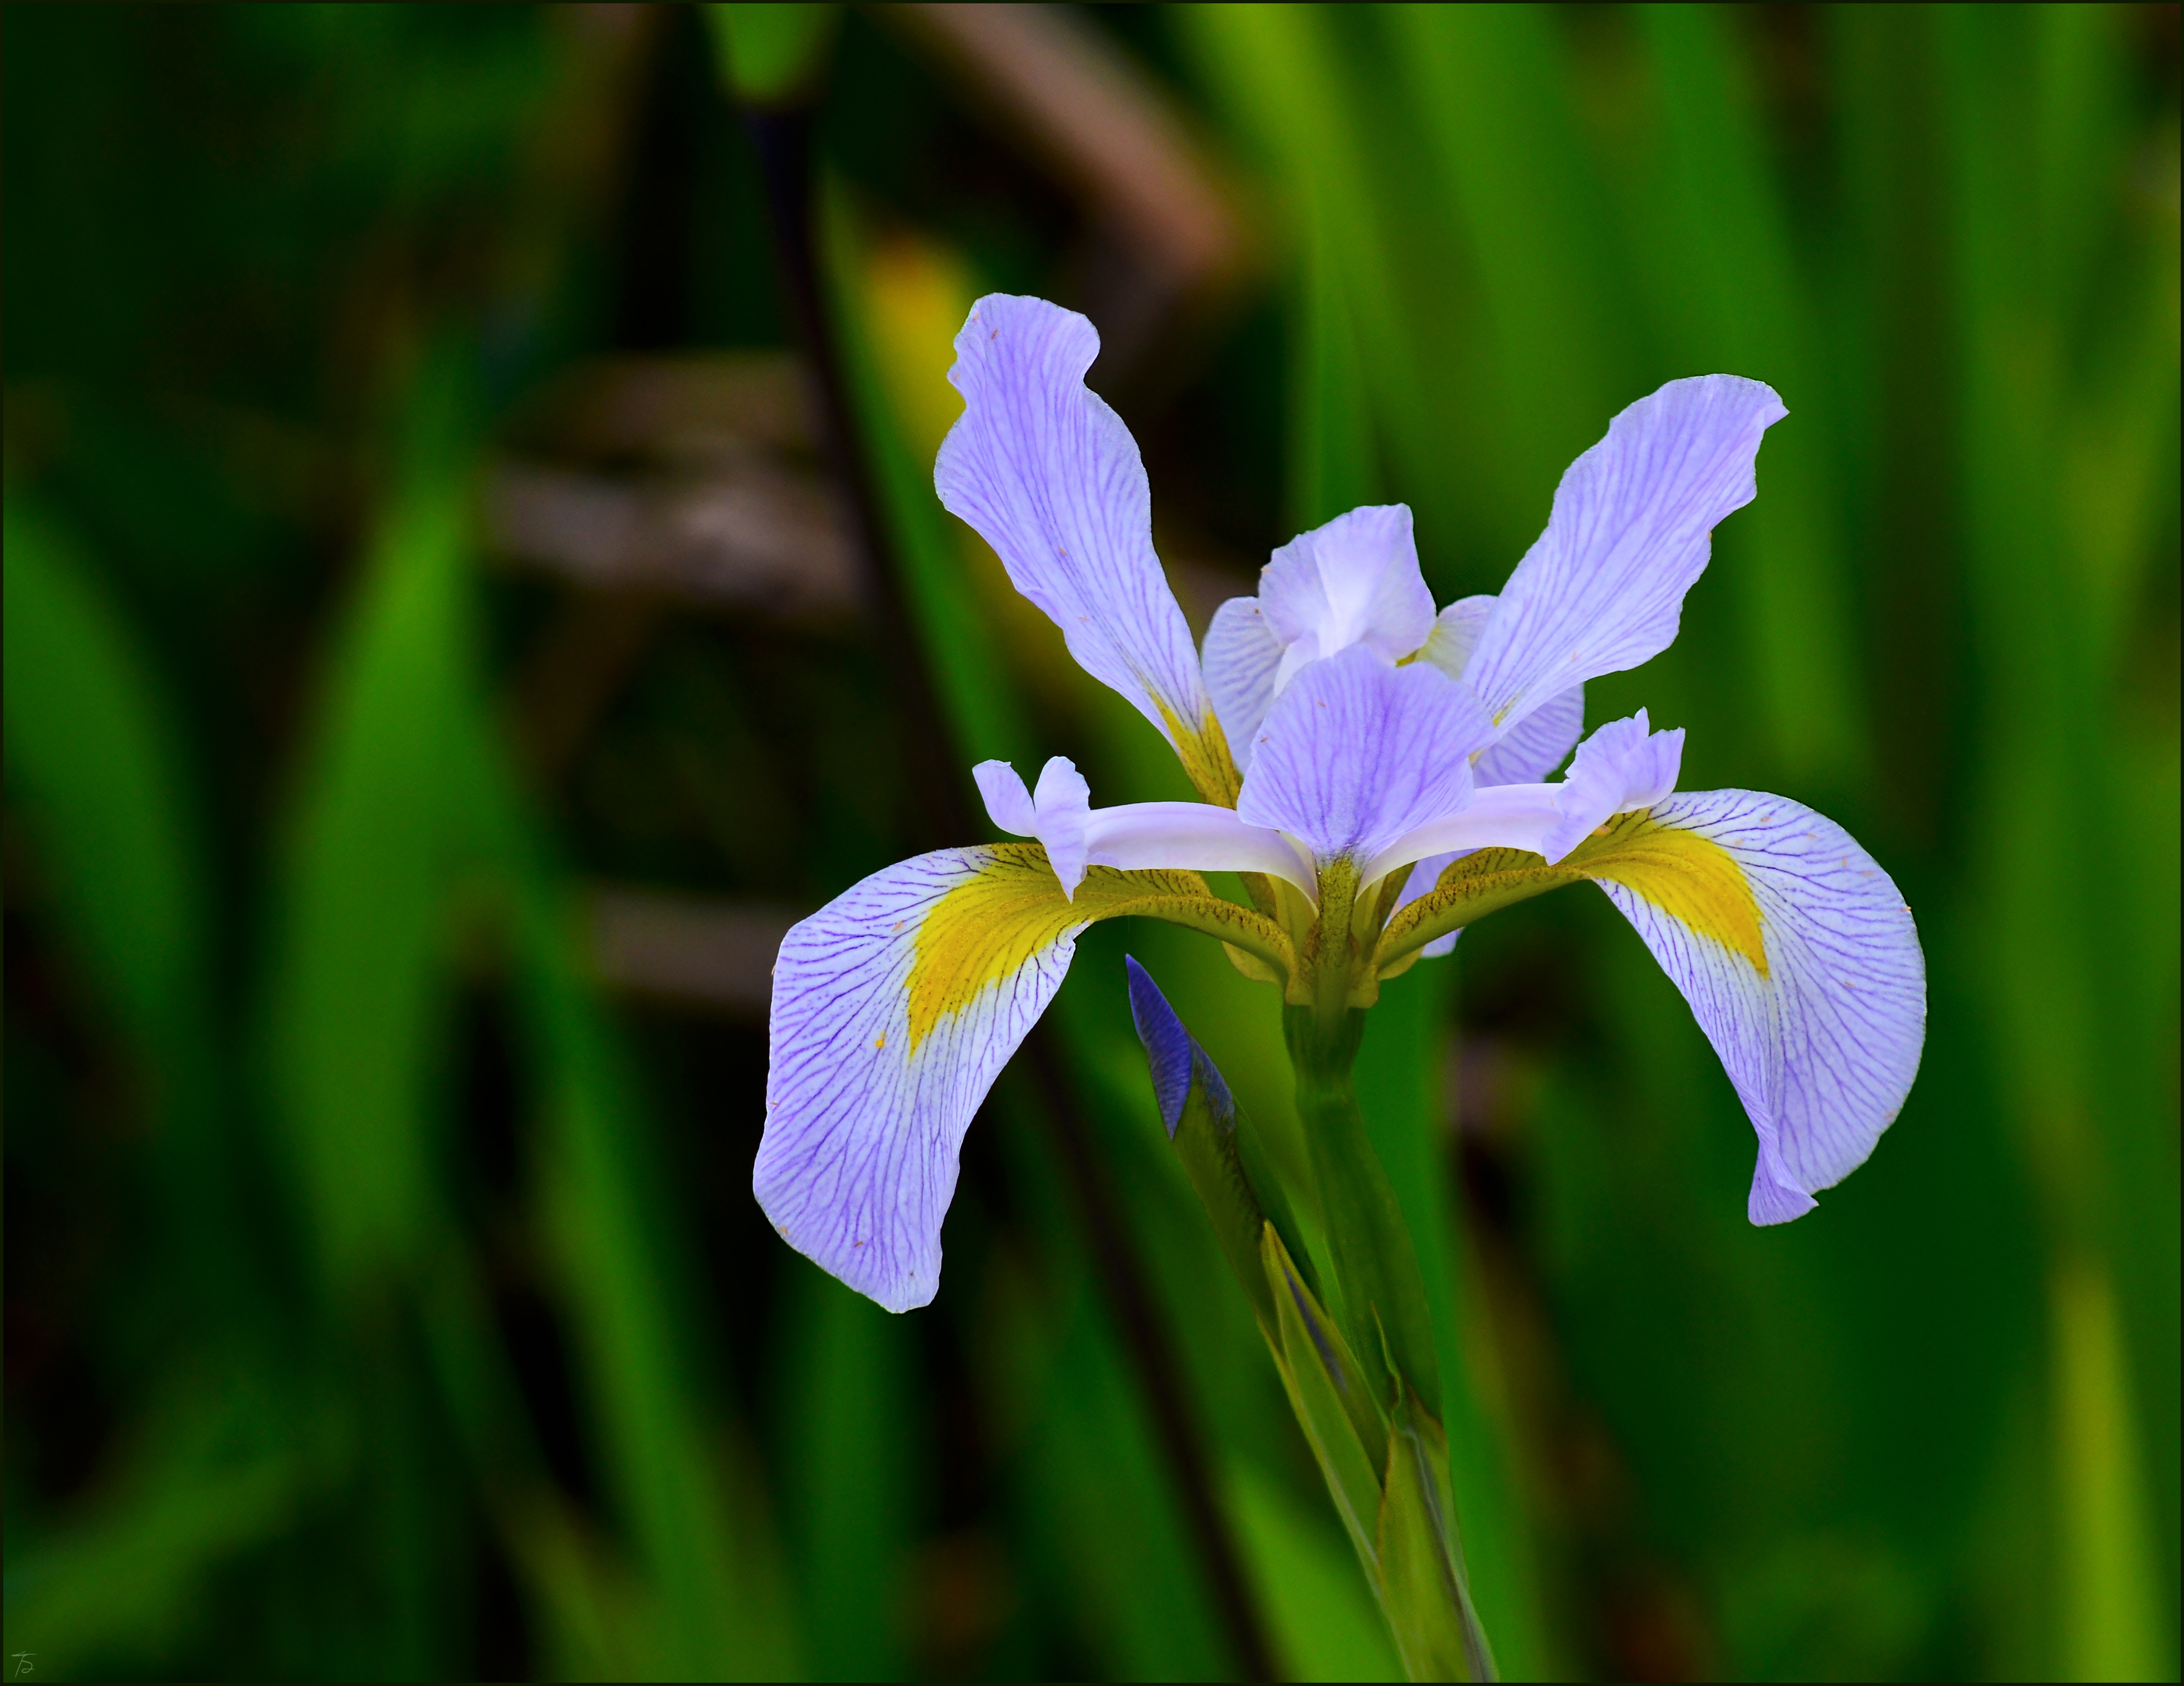
nature, blossom, plant, meadow, flower, purple, petal, bloom, summer, floral, green, botany, colorful, garden, flora, botanical, wildflower, iris, eye, macro photography, flowering plant, iris versicolor, dutch iris, plant stem, land plant, iris family